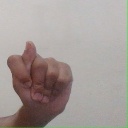
अक्षर: ट